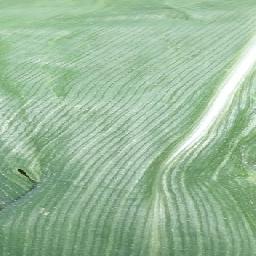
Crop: corn
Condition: (maize)_healthy